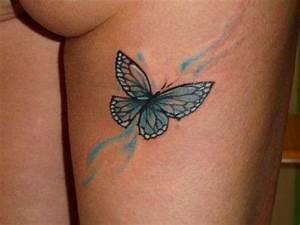
butterfly